WDR53

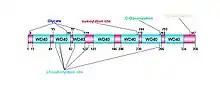
Protein map showing post-translational modifications.

WDR53 undergoes protein modifications such as phosphorylation, sumoylation, and glycosylation.